Stuart Williamson

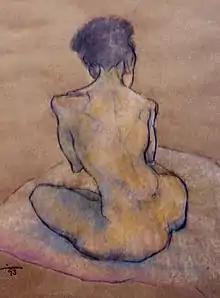
Rebecca pax pastel by Stuart Williamson

Stuart Williamson lives and works part-time in both New York City and Ecuador. He is at present devoted to writing poetry.